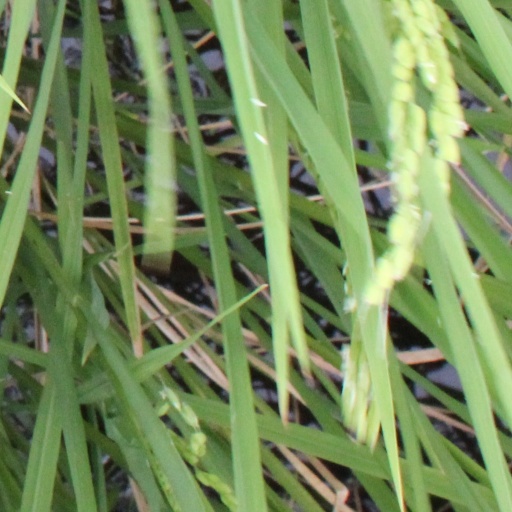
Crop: rice